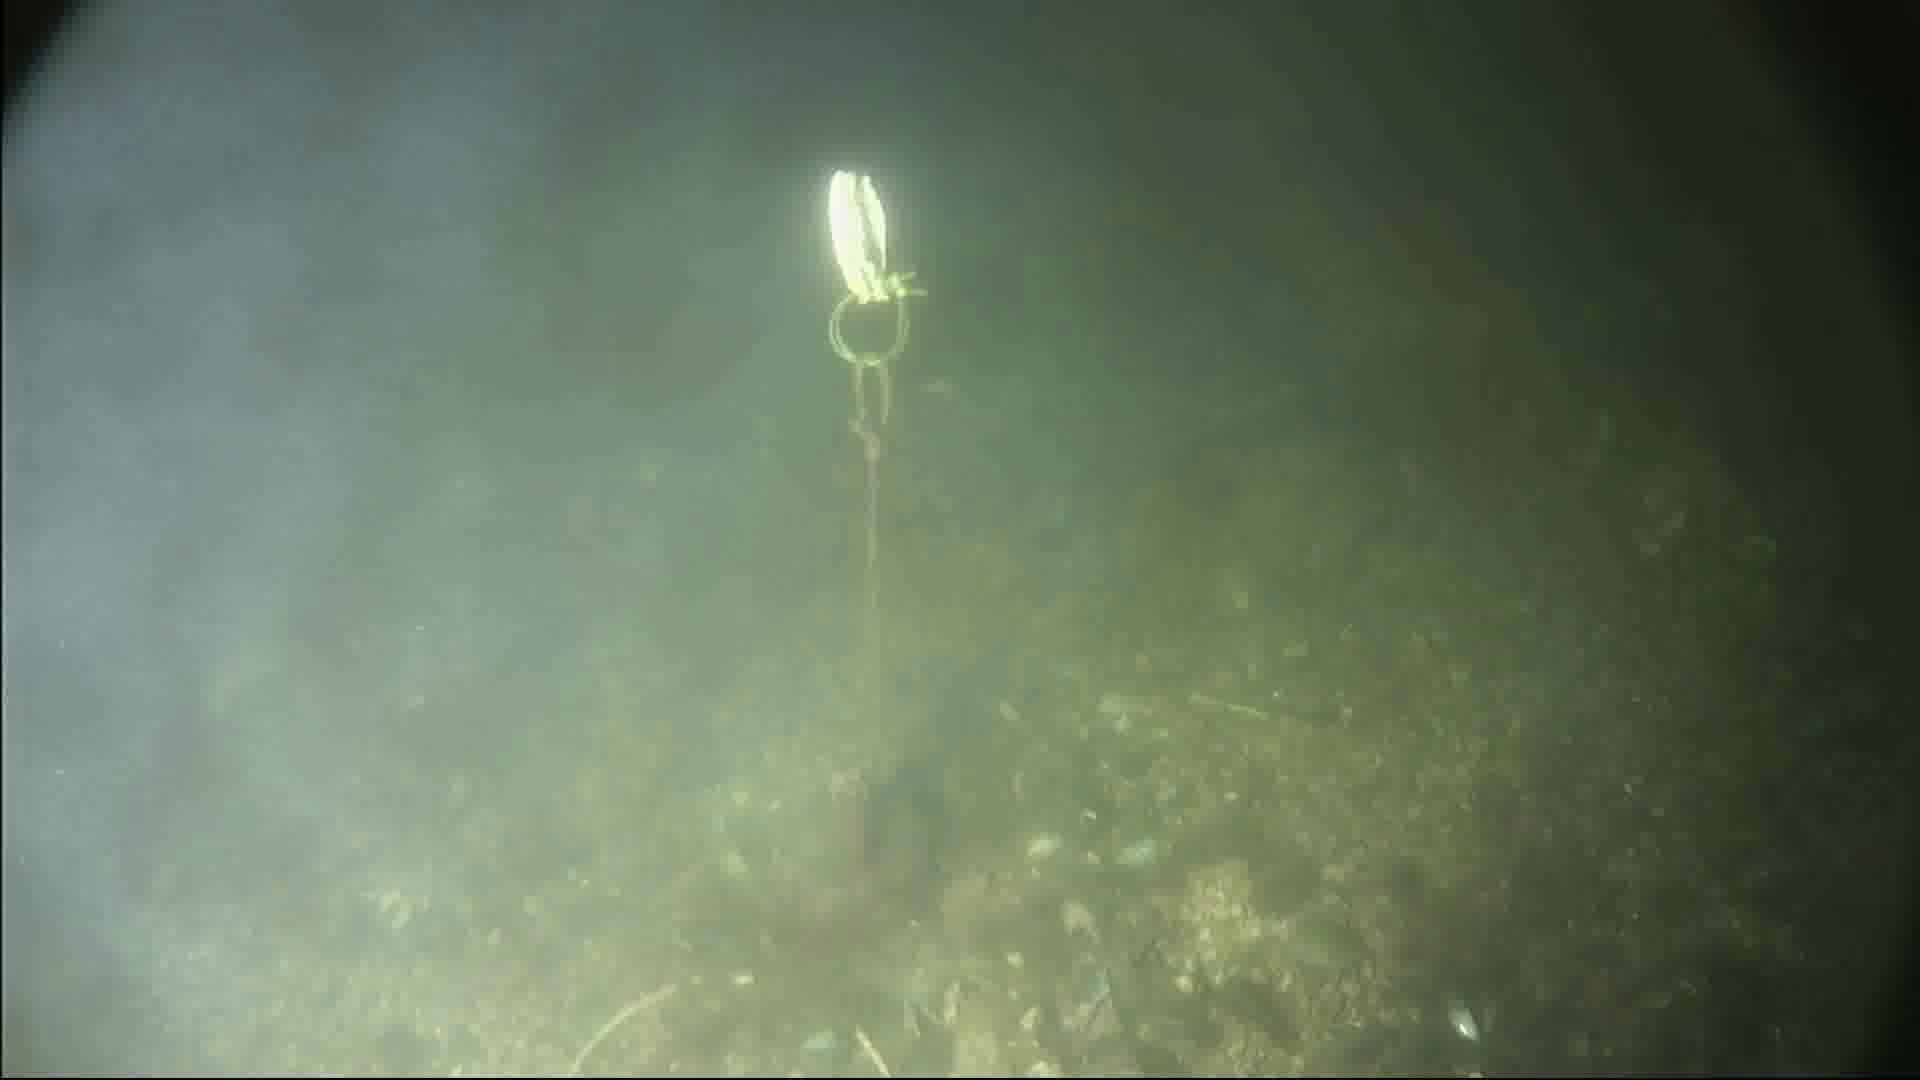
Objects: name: crab